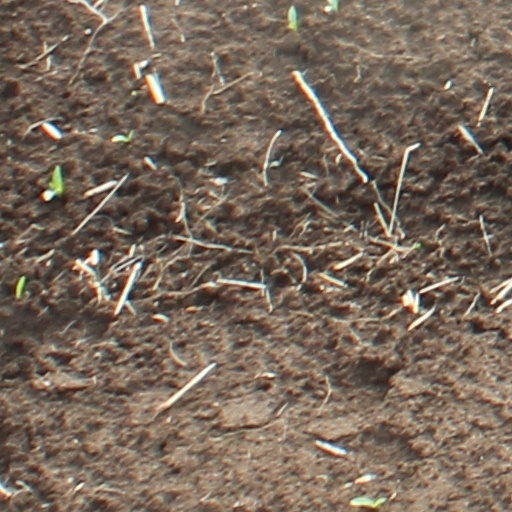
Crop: wheat